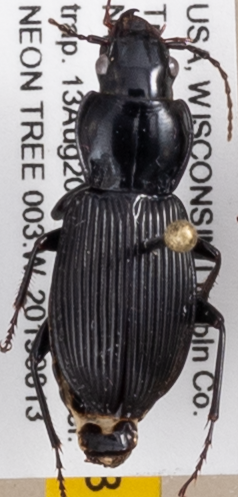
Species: Pterostichus coracinus
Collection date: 2019-08-13
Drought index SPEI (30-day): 0.71
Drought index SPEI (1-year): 2.09
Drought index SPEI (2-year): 1.28